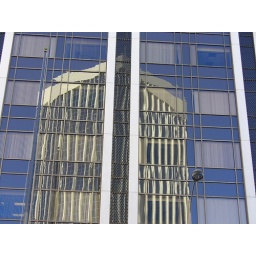
Bank of America building reflected in the Superior Court windows